Rest area

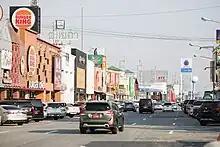
Service Area on Motorway 7

In Japan, there are two grades of rest areas on Japan's tolled expressways. These are part of the expressway system, allowing a person to stop without exiting the expressway, as exiting and reentering the tollway would lead to a higher overall toll for the trip. They are modeled and named after the motorway service stations in the United Kingdom.